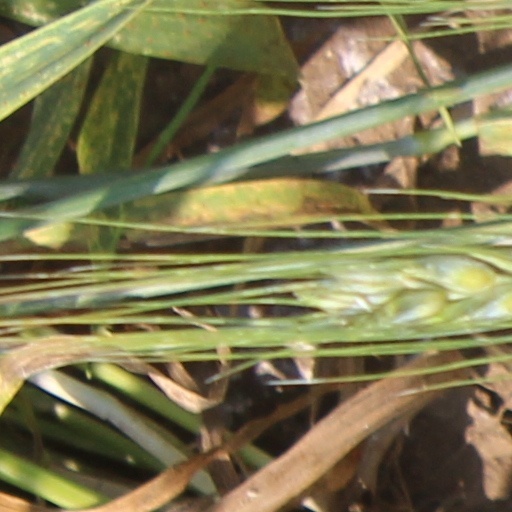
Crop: wheat